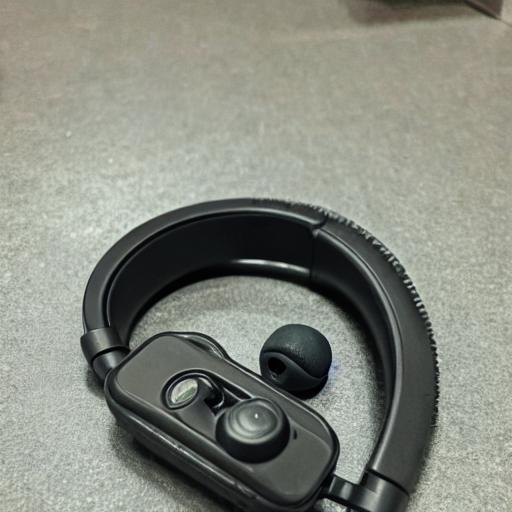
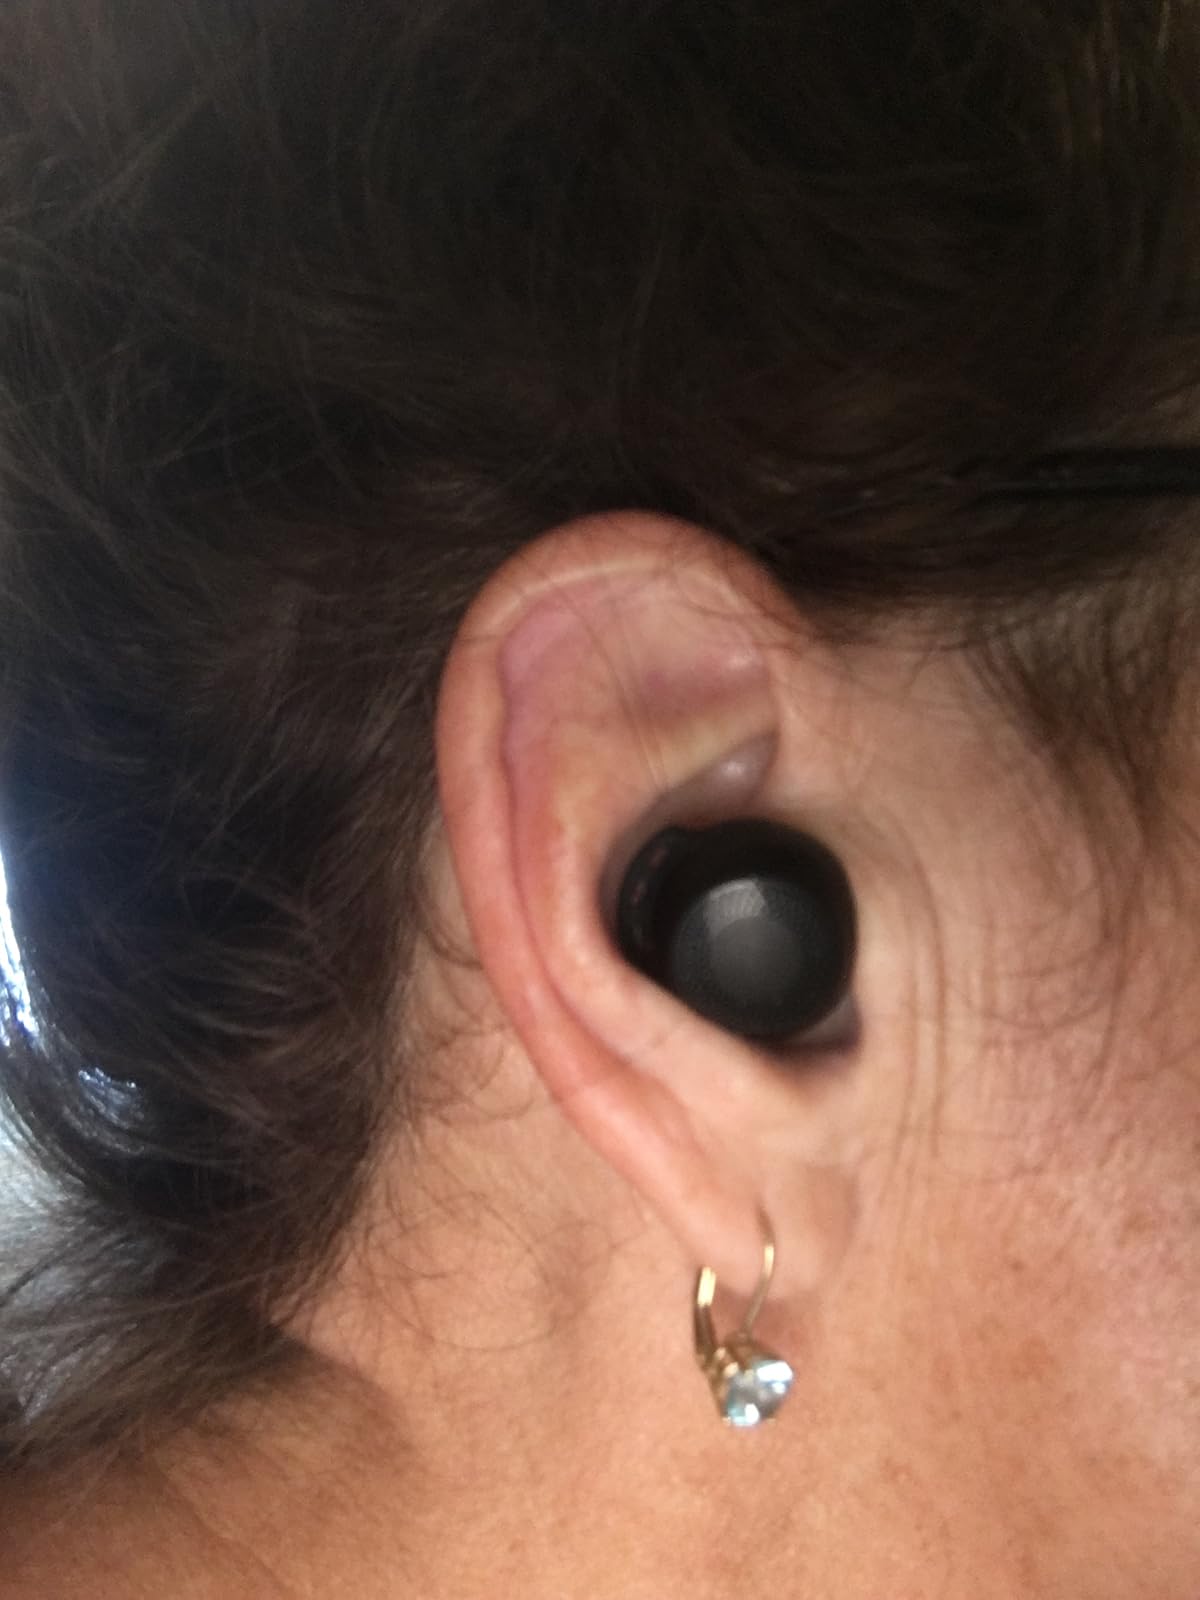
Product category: earbuds
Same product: no